Lorinser

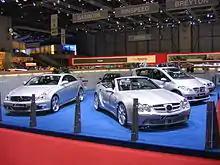
Lorinser vehicles at the Geneva Motor Show 2005.

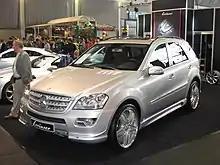

In 1996, Lorinser has been awarded with the certification according to the quality management norm DIN EN ISO 9002.